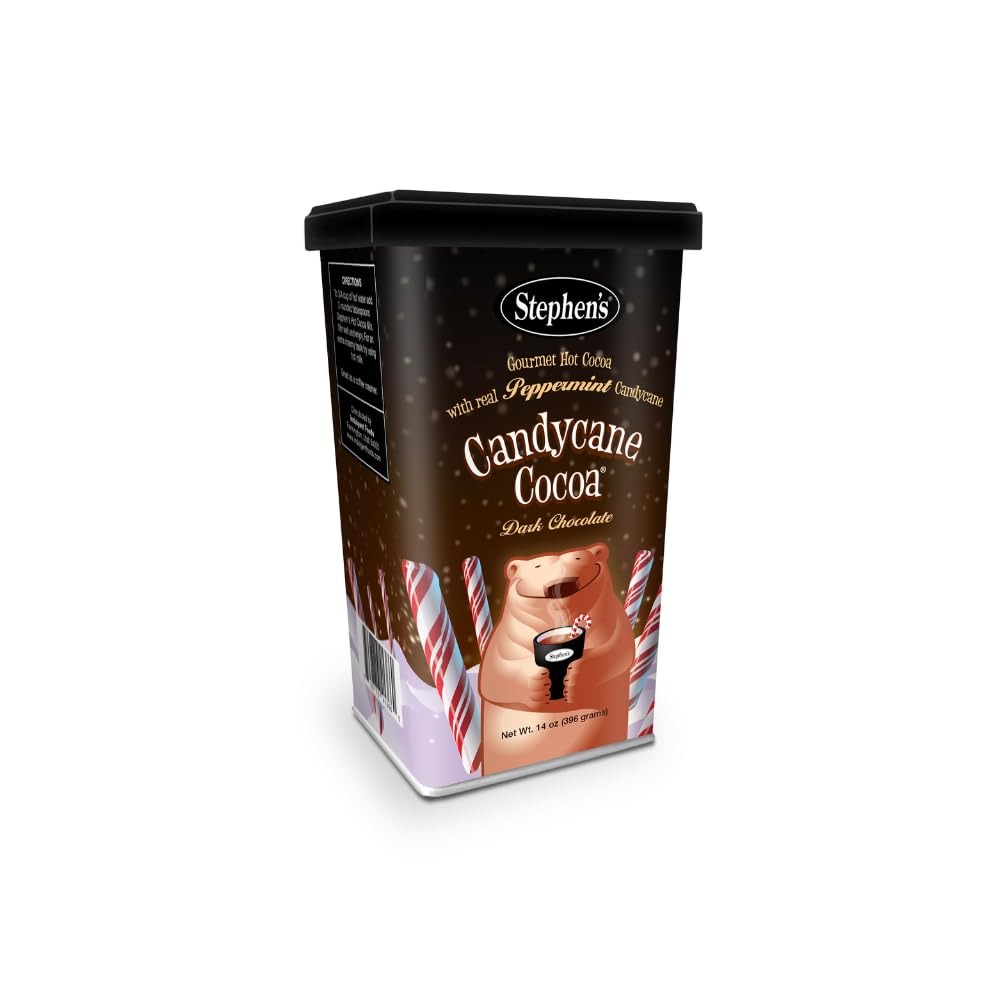
Item Name: Stephen's Gourmet Hot Cocoa, Candycane Cocoa Dark, 14 OZ (Pack of 1)
Bullet Point 1: Decadent Dark Chocolate Peppermint Bliss: Indulge in the decadent bliss of Stephen's Gourmet Hot Cocoa in Candycane Cocoa Dark flavor. Immerse yourself in the rich and velvety embrace of dark chocolate, complemented by the refreshing twist of real crushed candy cane pieces, creating a cup of cocoa that is both luxurious and festive.
Bullet Point 2: Real Candy Cane Pieces for Authentic Delight: Elevate your hot cocoa experience with the real delight of crushed candy cane pieces. Stephen's commitment to quality ensures that the Candycane Cocoa Dark Hot Cocoa is a genuine and decadent blend, offering a velvety and refreshing taste.
Bullet Point 3: A Symphony of Dark Chocolate and Peppermint: Immerse yourself in a symphony of dark chocolate and peppermint goodness. The Candycane Cocoa Dark Hot Cocoa from Stephen's Gourmet is a well-balanced blend that captivates your taste buds, creating a harmonious cup of cocoa that is both indulgent and festive.
Bullet Point 4: Gourmet Quality, Unparalleled Delight: Immerse yourself in the unparalleled delight of gourmet quality. Stephen's Gourmet Hot Cocoa, Candycane Cocoa Dark flavor, is crafted with precision to deliver a rich and velvety cocoa experience that stands out, ensuring every sip is a moment of pure indulgence.
Bullet Point 5: Perfect for Cozy Winter Evenings: Whether you're curled up with a book or enjoying a winter night by the fire, Candycane Cocoa Dark Hot Cocoa is the perfect companion. Stephen's Gourmet Hot Cocoa adds a touch of holiday magic to any occasion, making each cup a flavorful escape into the joyous spirit of the season.
Product Description: Our hot cocoa is rich, creamy and quite simply the best hot cocoa you have ever tasted. We offer more innovative gourmet flavors than any other cocoa company, and use only the finest cocoa sustainably farmed in Ghana. Whether you crave the delicious chocolatey, minty flavor from the real crushed candy cane pieces in our Candycane Cocoa, or the mouth-watering meltiness of real mini peanut butter cups in our Peanut Butter Cup Cocoa, or our rich Dark Chocolate, we offer a flavor to satisfy everyone at home or in the office.
Value: 14.0
Unit: Ounce

Price: 11.1